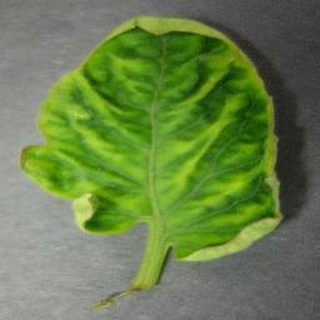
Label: tomato_yellow_leaf_curl_virus